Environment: real
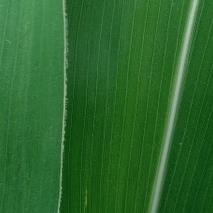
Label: healthy